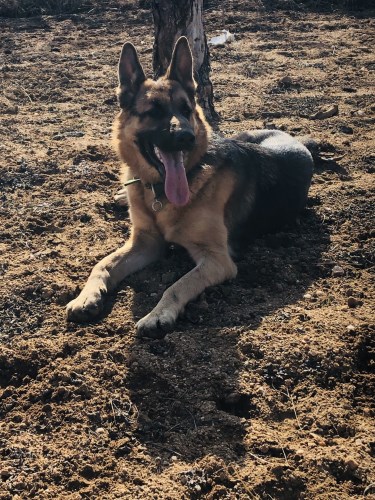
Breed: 211-n000018-German_shepherd